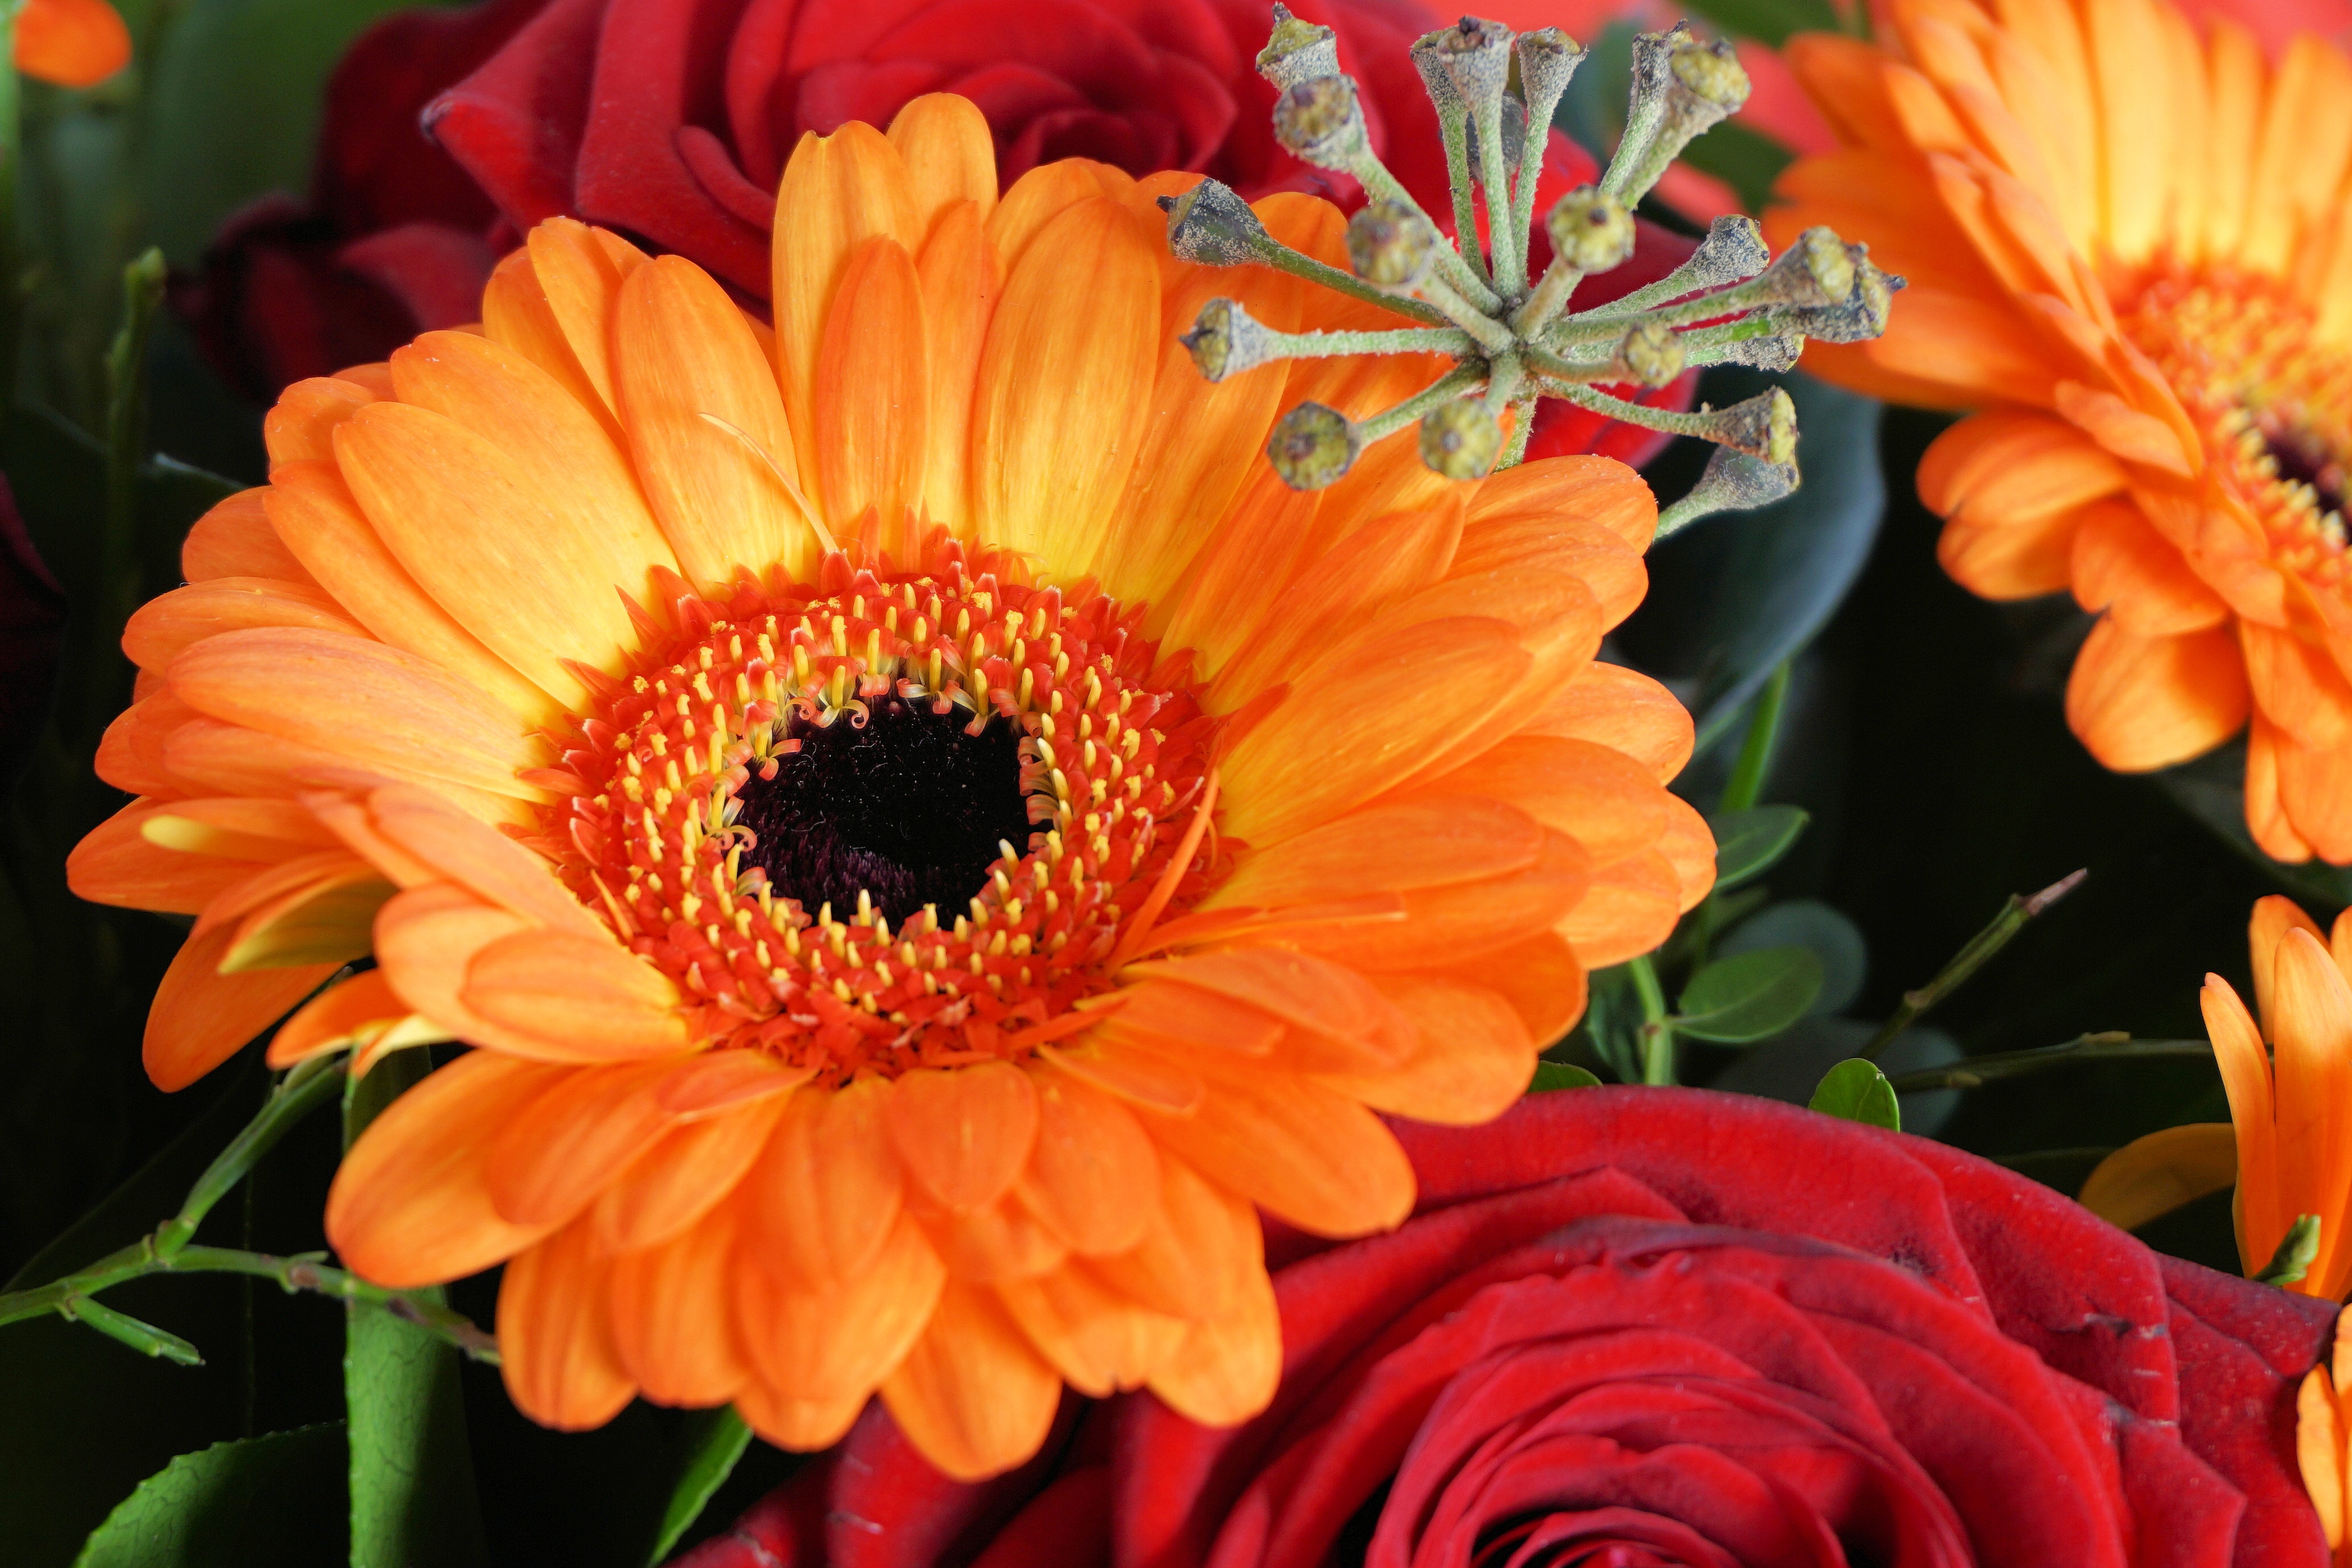
nature, blossom, plant, flower, petal, bloom, orange, yellow, close, beauty, gerbera, floristry, flowering plant, daisy family, city car, flower bouquet, annual plant, land plant, blanket flowers